Linen

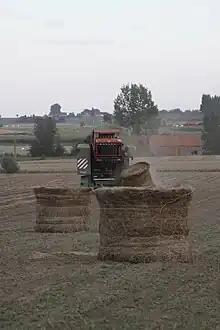
Mechanical baling of flax in Belgium. On the left side, cut flax is waiting to be baled.

Linen is a bast fiber. Flax fibers vary in length from about 25 to 150 mm (1 to 6 in) and average 12–16 micrometers in diameter. There are two varieties: shorter tow fibers used for coarser fabrics and longer line fibers used for finer fabrics. Flax fibers can usually be identified by their "nodes" which add to the flexibility and texture of the fabric.